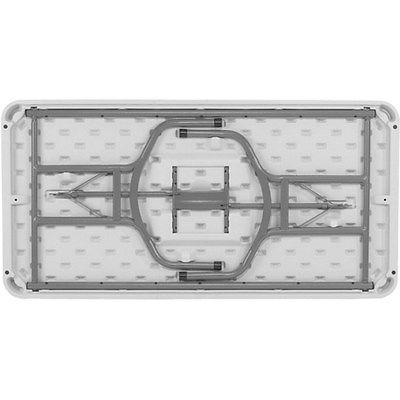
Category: table